Sagardotegi

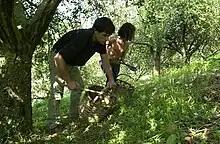
Collecting apples the traditional way

The archetypal sagardotegi in the 16th century would typically resemble a low, two storey farm-building with a tiled roof. The three main parts of such a sagardotegi were the pressing area, the storage area and the kitchen.